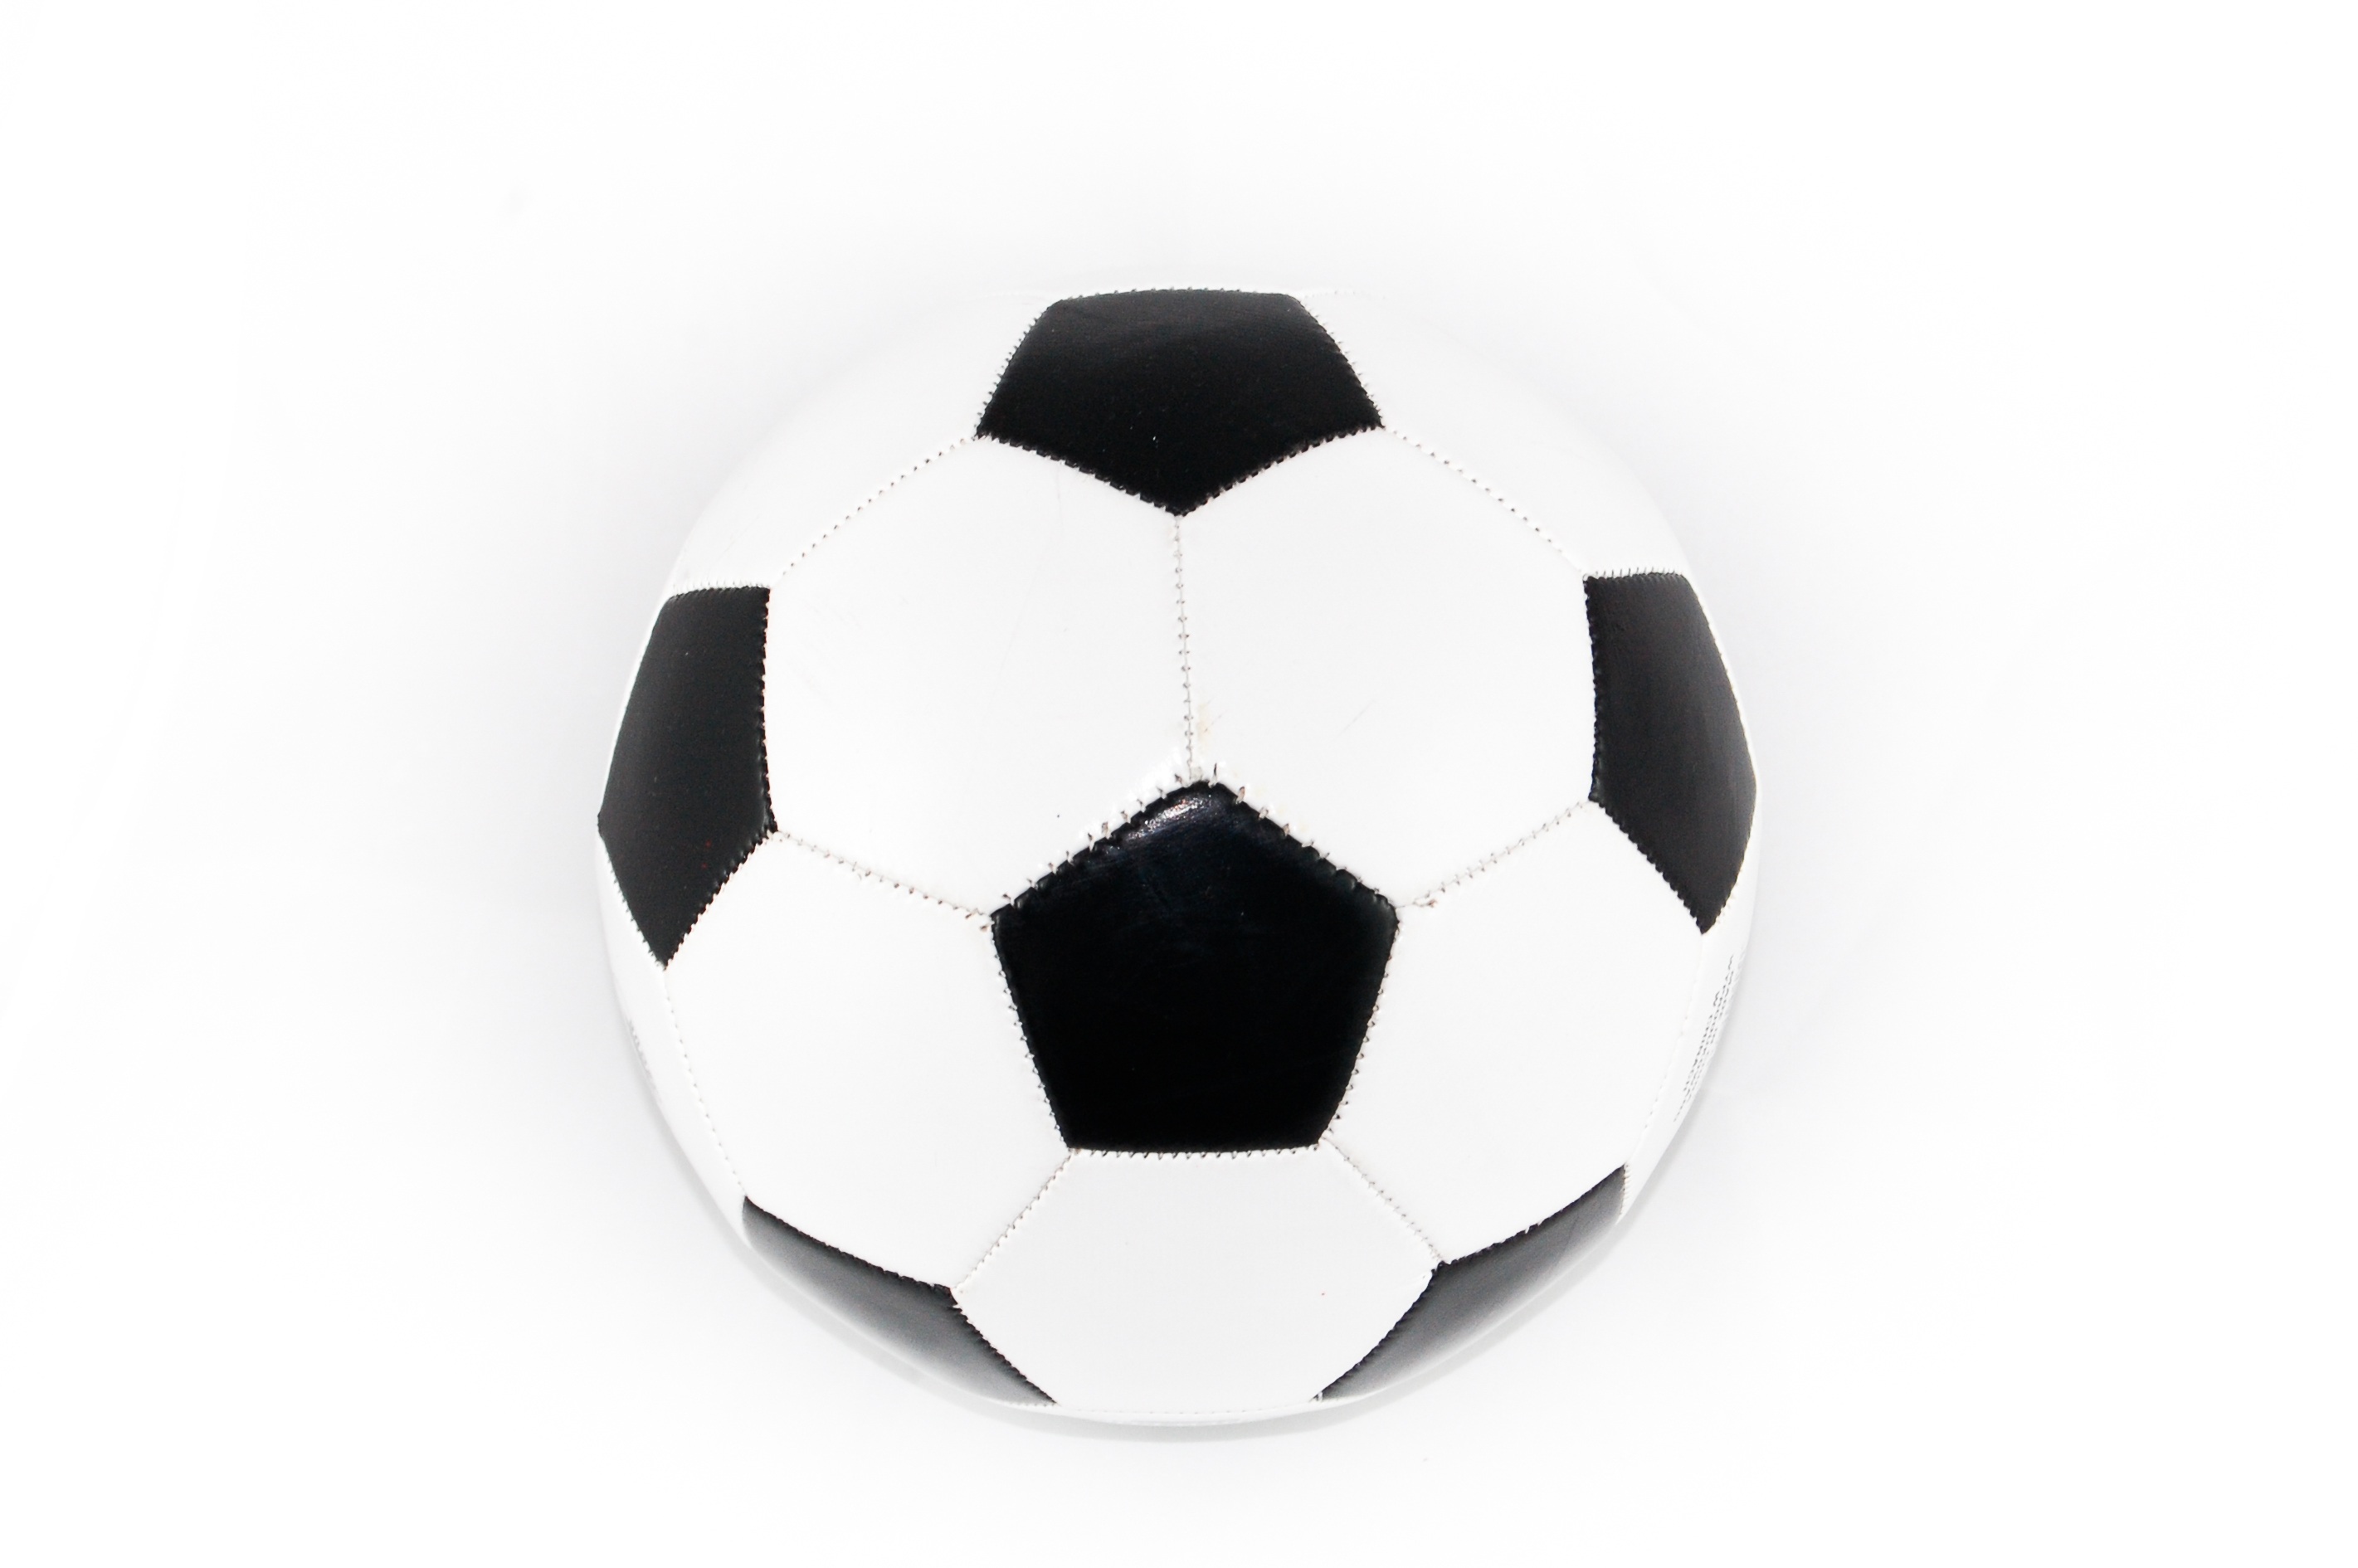
sport, wheel, game, football, sports equipment, ball, the ball